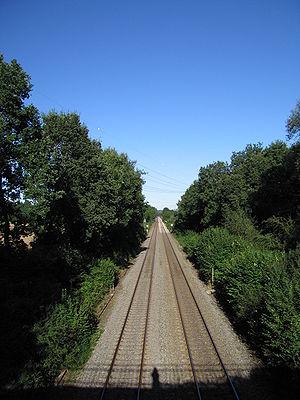
Les routes à haute qualité environnementale respectent des normes afin de réduire leurs nuisances et pollutions. En France, le conseil général du Nord et ses partenaires ont été les premiers porteurs de cette idée, en 2005-2006.